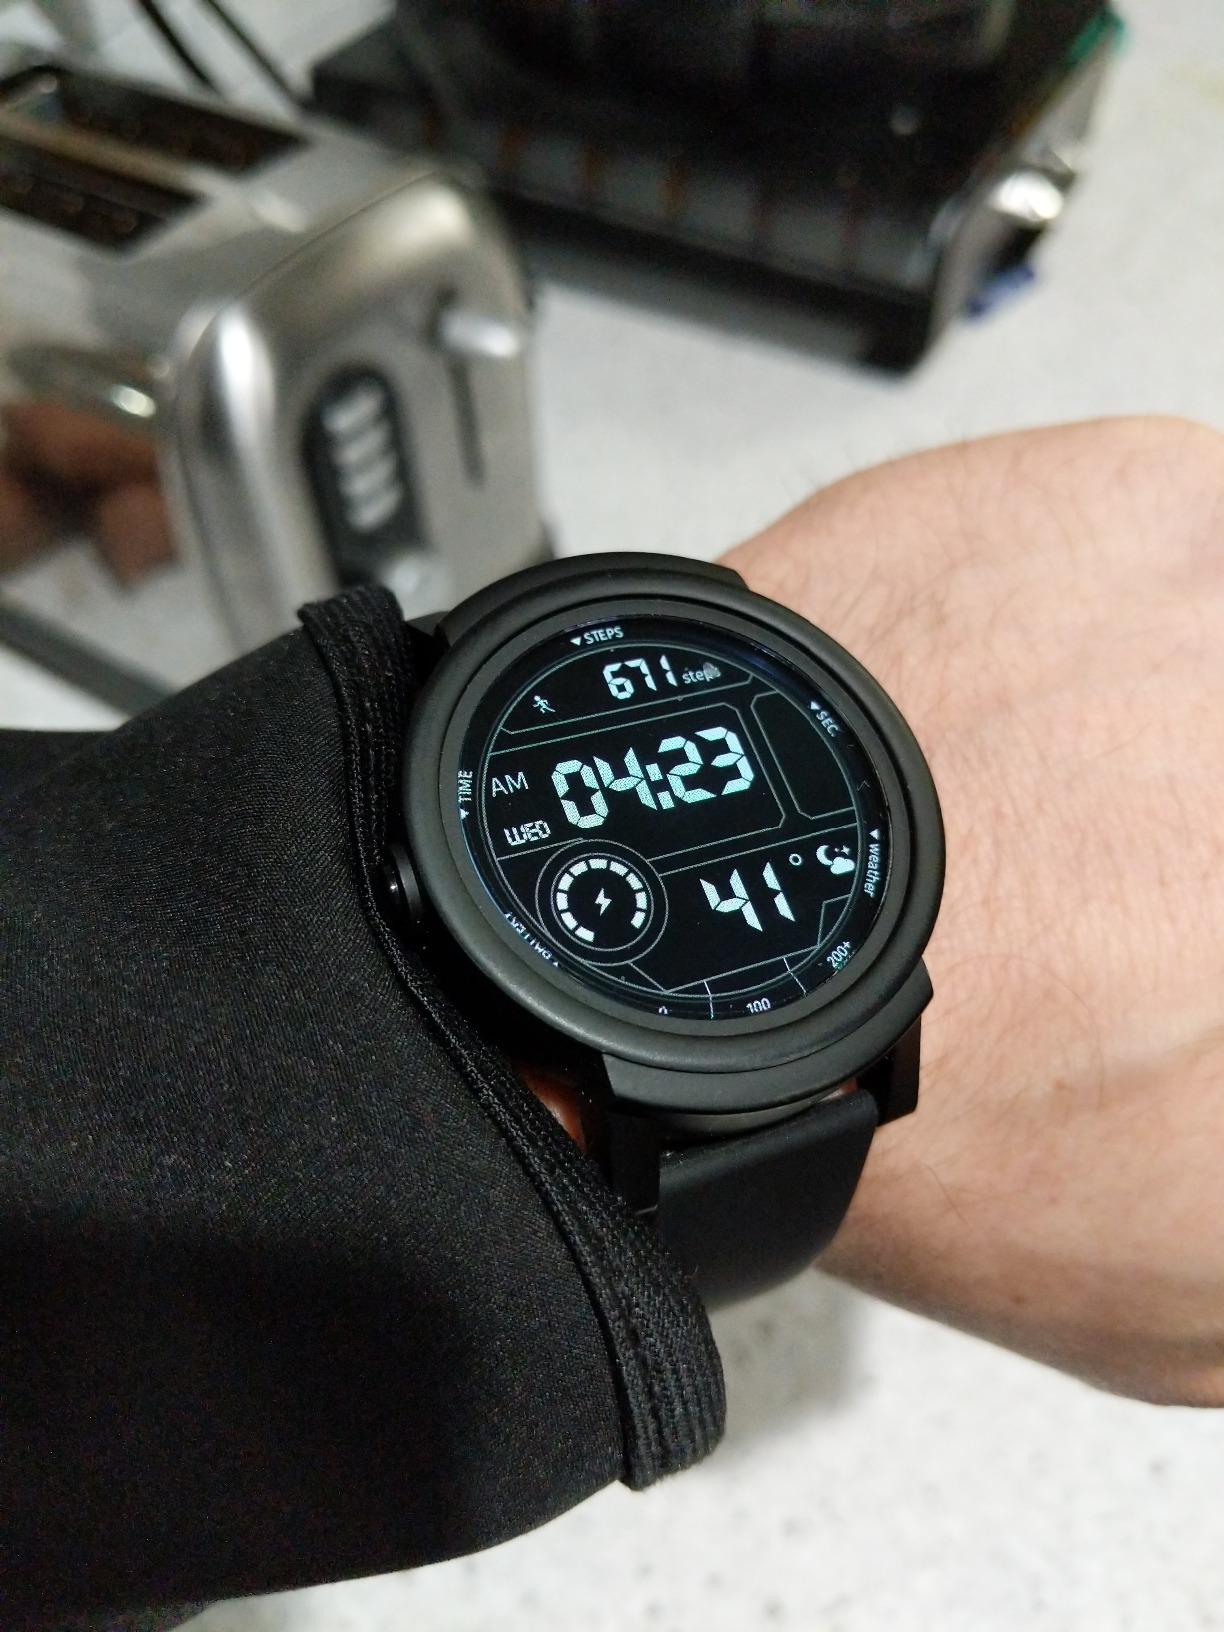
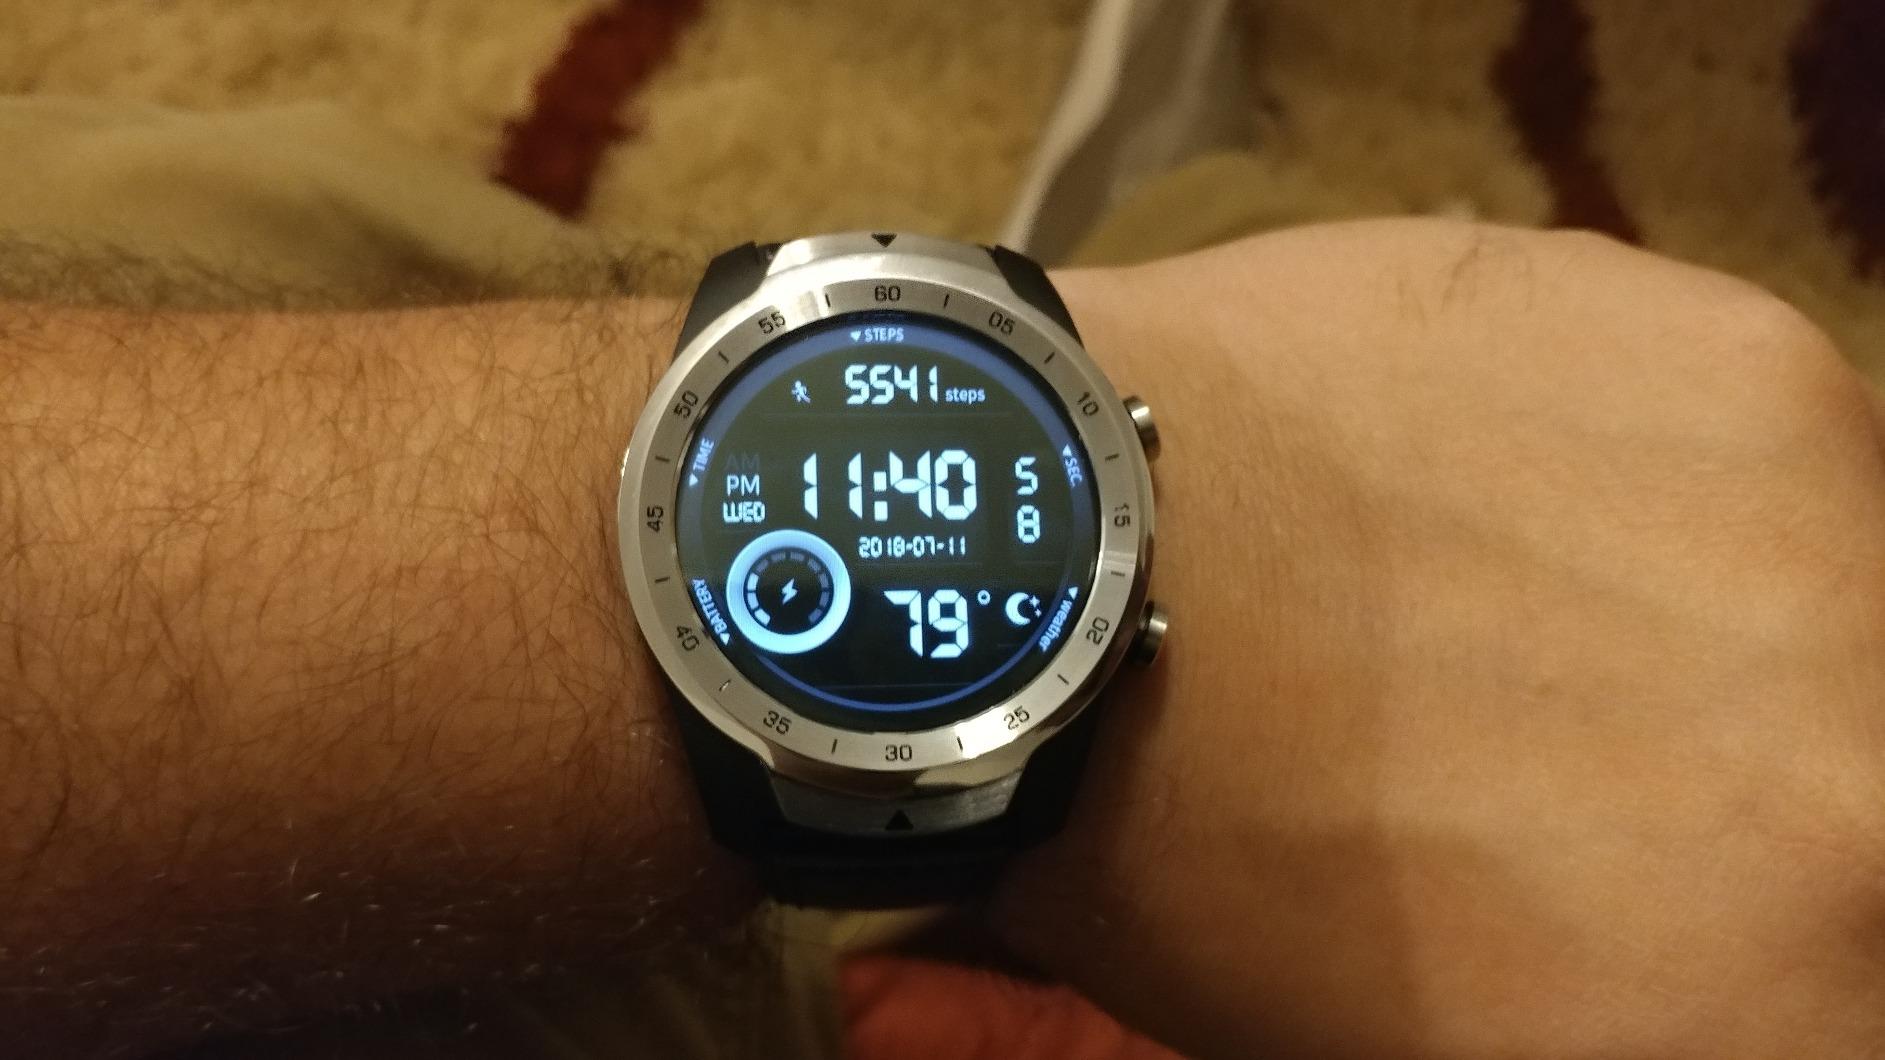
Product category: smartwatch
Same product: no